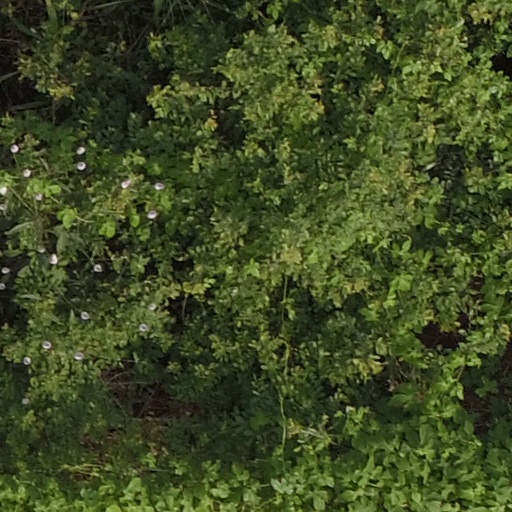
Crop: maize; corn